Lionel James

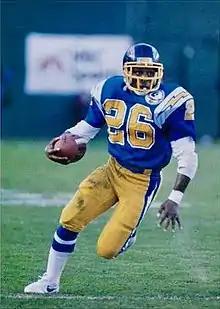
James with the Chargers c. 1985

James was selected by the San Diego Chargers in the fifth round of the 1984 NFL draft. In 1985, he set the NFL record for all-purpose yards in a season with 2,535 yards. He also set the record for receiving yards by a running back with 1,027 yards, becoming the first running back with a 1,000-yard receiving season in the league. He led the AFC in receptions with 86, and led the Chargers in yardage from rushing (516), punt returns (213), and kickoff returns (779). On November 10, 1985, James had his best day as a pro versus the Los Angeles Raiders. He gained 345 all-purpose yards including a career best 168 yards receiving and scored the winning touchdown in a 40–34 overtime victory. The total yardage was second at the time only to the 373 yards by Billy Cannon in 1961, and remains a Chargers franchise record. He might have broken the record in an earlier game that season against the Cincinnati Bengals except for a Chargers penalty that cost him 89 yards of a 100-yard kickoff return. James finished that game with 316 yards.